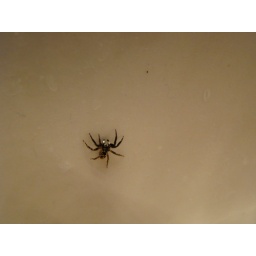
I put it in my bathroom sink so it couldn't get away while I tried to get a good picture...